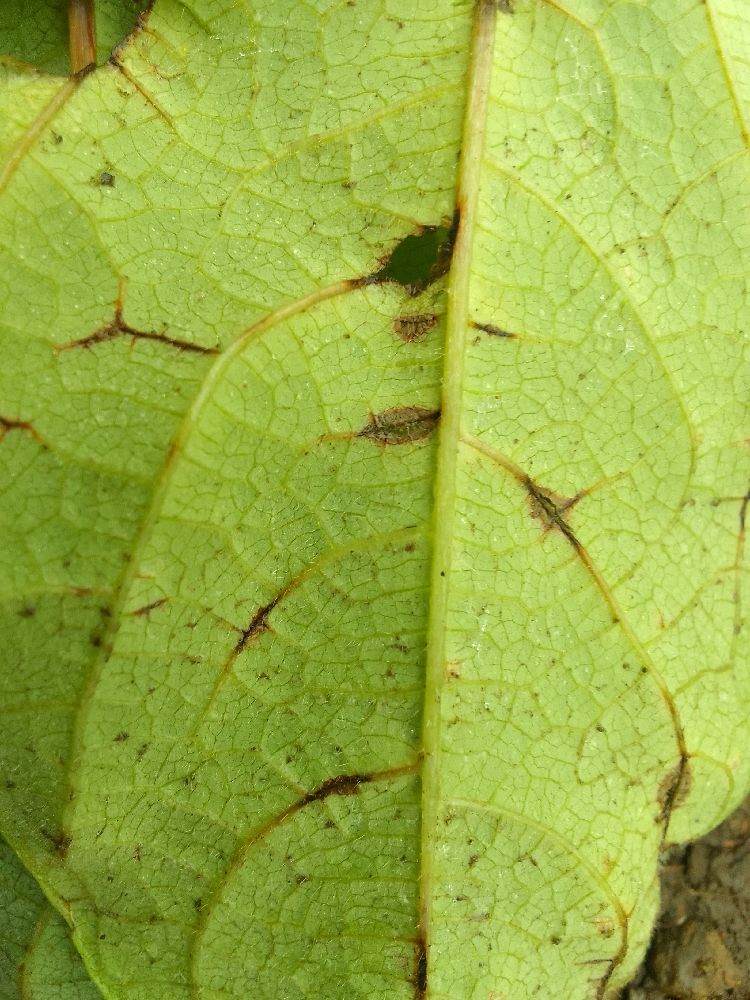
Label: anthracnose